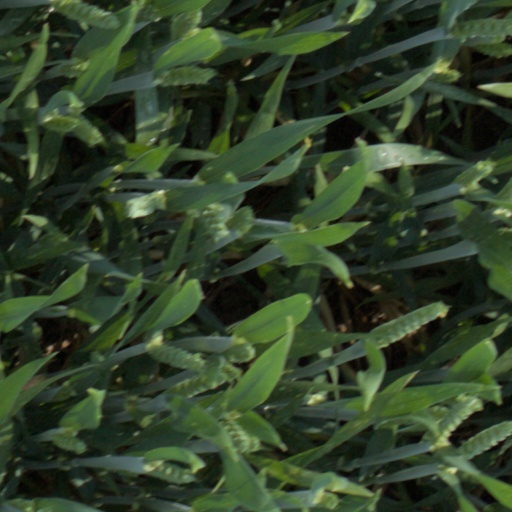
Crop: wheat